Principality of Calenberg

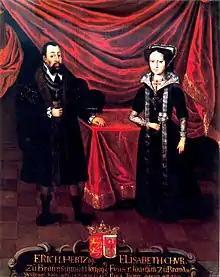
Eric I with his second wife, Elisabeth ca. 1530

The Welf dukes did not inherit their land by primogeniture and this resulted in the late Middle Ages in numerous Welf estates and a great fragmentation of Welf territory. In 1400 the "Vogtei" of Calenberg went to the Wolfenbüttel line of the Welfs. In 1408 and 1409 they were able to purchase the county of Everstein and the lordship of Homburg after the extinction of their reigning families. These were added to the "Vogtei" of Calenberg. In a further Welf inheritance in 1432 - the ninth according to Gudrun Pischke - the area was divided again by the Welf dukes William the Victorious and Henry the Peaceful who had hitherto ruled jointly in the Principality of Brunswick-Wolfenbüttel. While Henry retained the Wolfenbüttel lands, William was compensated with the newly created Principality of Calenberg. At that time, the lordship given to William had no name. It consisted of the rights formerly owned by the Principality of Lüneburg between the Deister range and the Leine river, as well as the former County of Wölpe, the lordship of Hallermund near Springe and the Homburg and Everstein dominions.